Ainsley Smart

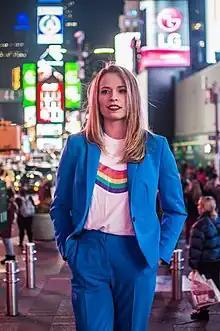

Ainsley Katharine Smart (born February 25, 1999) is an American pop singer from Bedford, New Hampshire. Her solo breakthrough single "Way Too Easy" has garnered over 1 million views and was featured on radio stations across the globe. There is currently a film in production entitled "Ainsley" about her journey in the music industry.